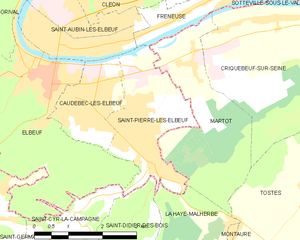
Carte des communes françaises Saint-Pierre-lès-Elbeuf
Saint-Pierre-lès-Elbeuf est une commune française située dans le département de la Seine-Maritime en région Normandie.